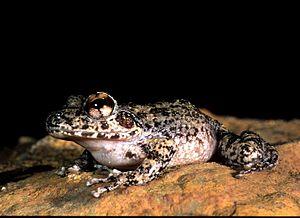
Gephyromantis corvus est une espèce d'amphibiens de la famille des Mantellidae.